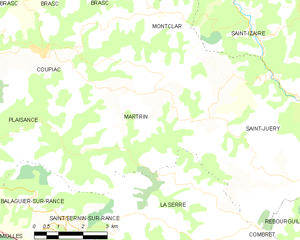
Martrin est une commune française située dans le département de l'Aveyron en région Occitanie.